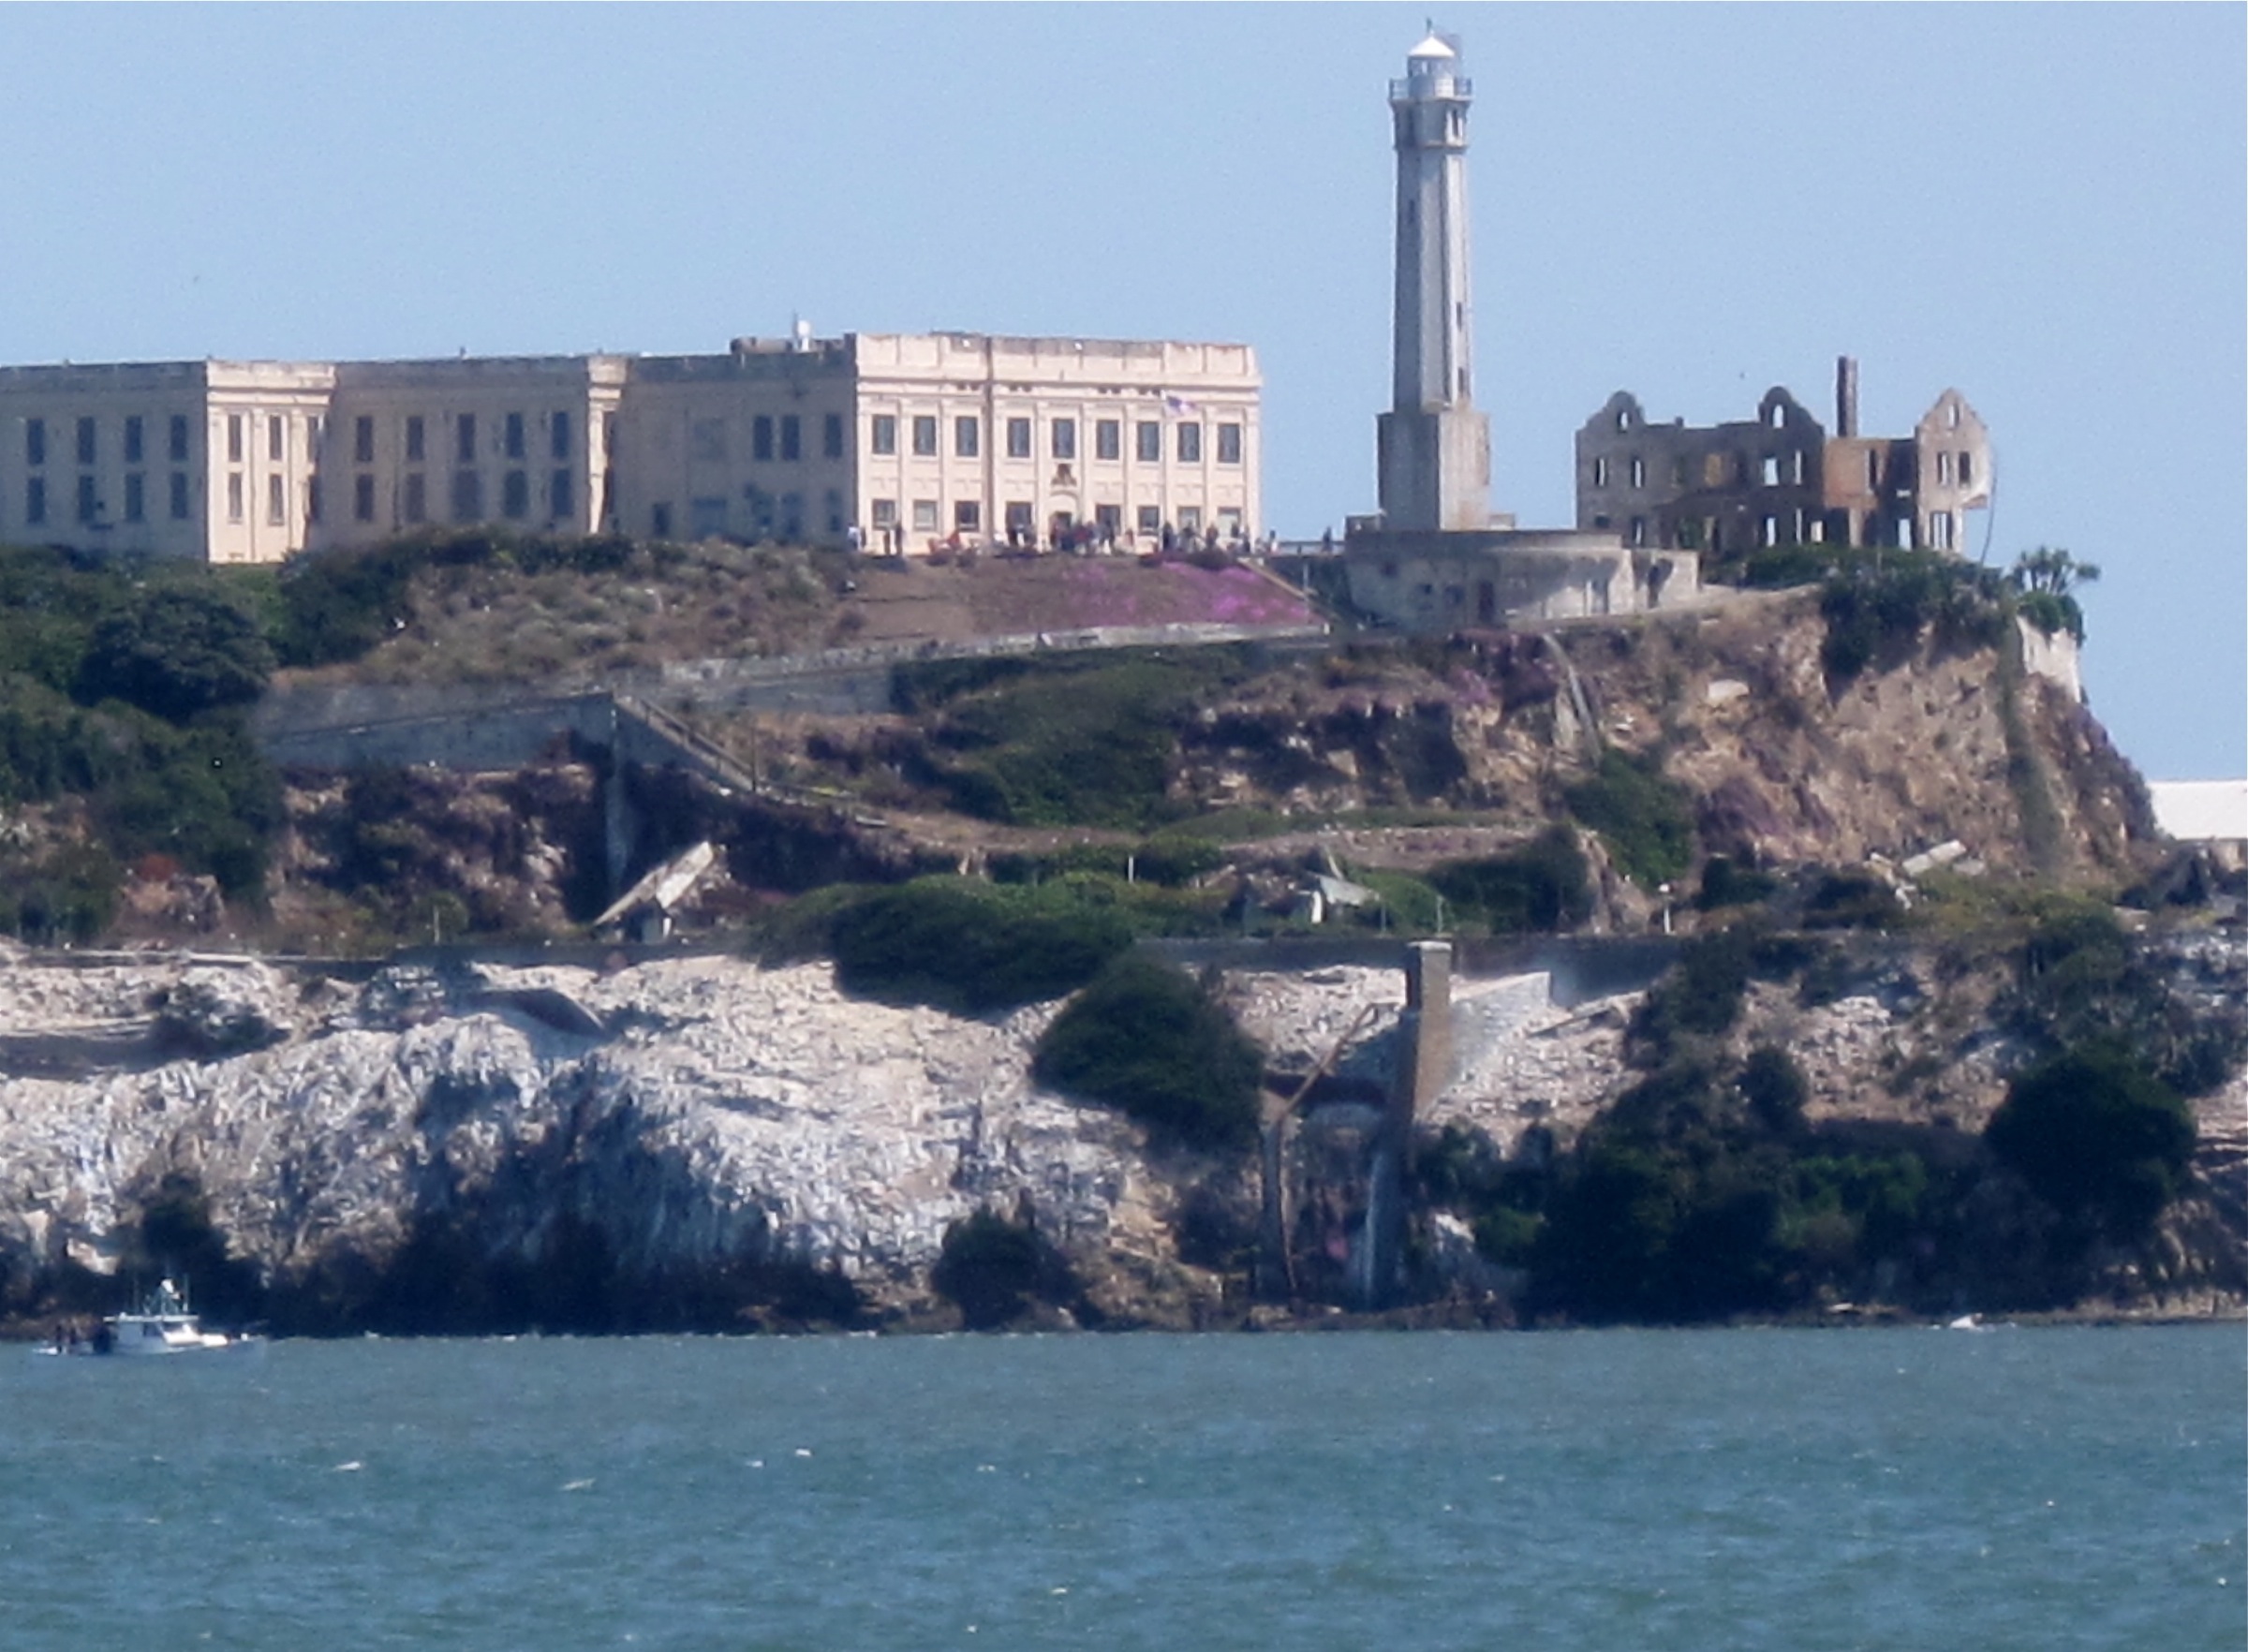
sea, coast, cliff, tower, bay, landmark, fortification, terrain, sanfrancisco, cape